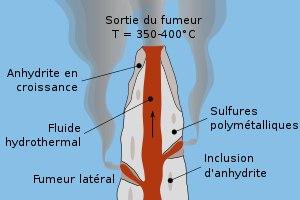
Les monts hydrothermaux, cheminées hydrothermales, sources hydrothermales ou fumeurs sont des évents hydrothermaux situés sur l'axe des dorsales océaniques ainsi qu'à proximité des bassins arrière-arc. Ils sont une conséquence des mouvements des plaques tectoniques. Ils évacuent une partie de la chaleur interne de la Terre. C’est en 1977 que ces monts et la vie sous-marine luxuriante qui leur est associée ont été découverts aux Galapagos par le submersible américain Alvin. Cet écosystème est basé sur une production primaire assurée par des bactéries chimiosynthétiques qui vivent libres ou en symbiose avec les organismes.